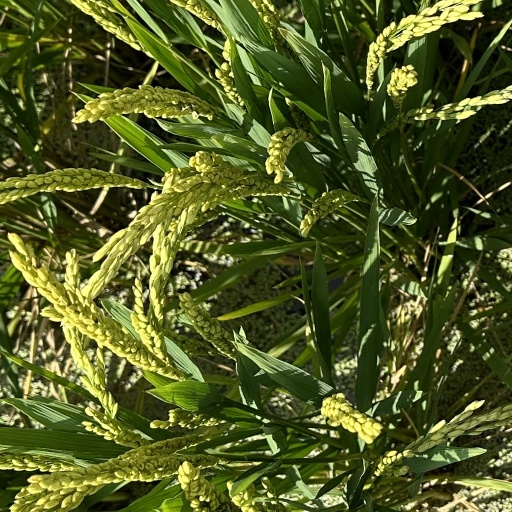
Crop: rice